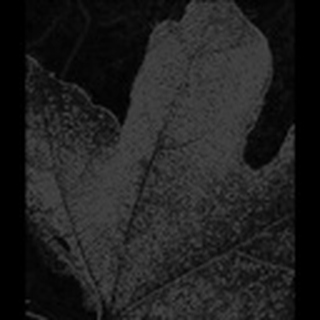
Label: cotton_aphids